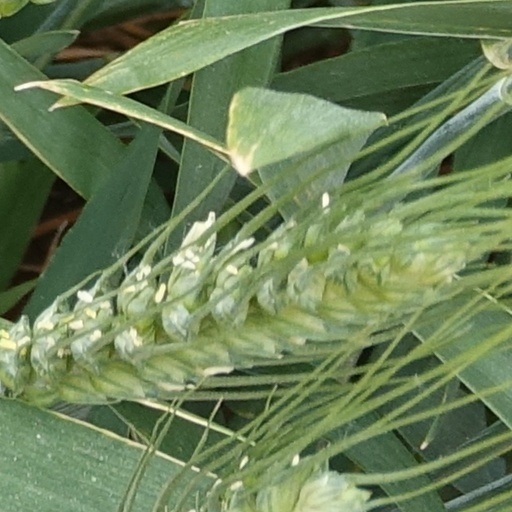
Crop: wheat